Vita Sancti Niniani

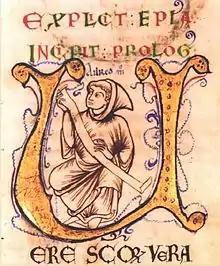
Apparently Ailred of Rievaulx in a medieval manuscript illumination

The author was almost certainly Ailred of Rievaulx. Historian John MacQueen raised doubts about this authorship in 1990, pointing out that Ailred's biographer Walter Daniel did not list it among the works of Ailred. Ailred's authorship is still accepted by most historians however, on the basis that Ailred is identified as the author in one of the two manuscripts, while in the other manuscript the "Vita" forms part of a collection of Ailred's works. It is thought to have been Ailred's first work of hagiography.